Carlos Villagrán

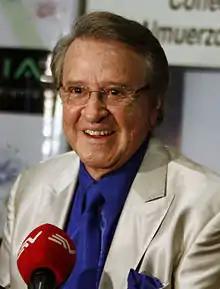
Villagrán in 2015

Carlos Villagrán Eslava (born 12 January 1944) is a Mexican actor, comedian, and former journalist best known for playing Quico in the Televisa sitcom "El Chavo del Ocho".